Eddie Willner

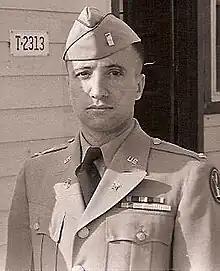
LT Willner

Eddie Hellmuth Willner (August 15, 1926 – March 30, 2008) was a German Jew, a US Army major, and a survivor of the Auschwitz and Buchenwald concentration camps whose World War II experiences are the subject of an upcoming book "The Boys in the Light".